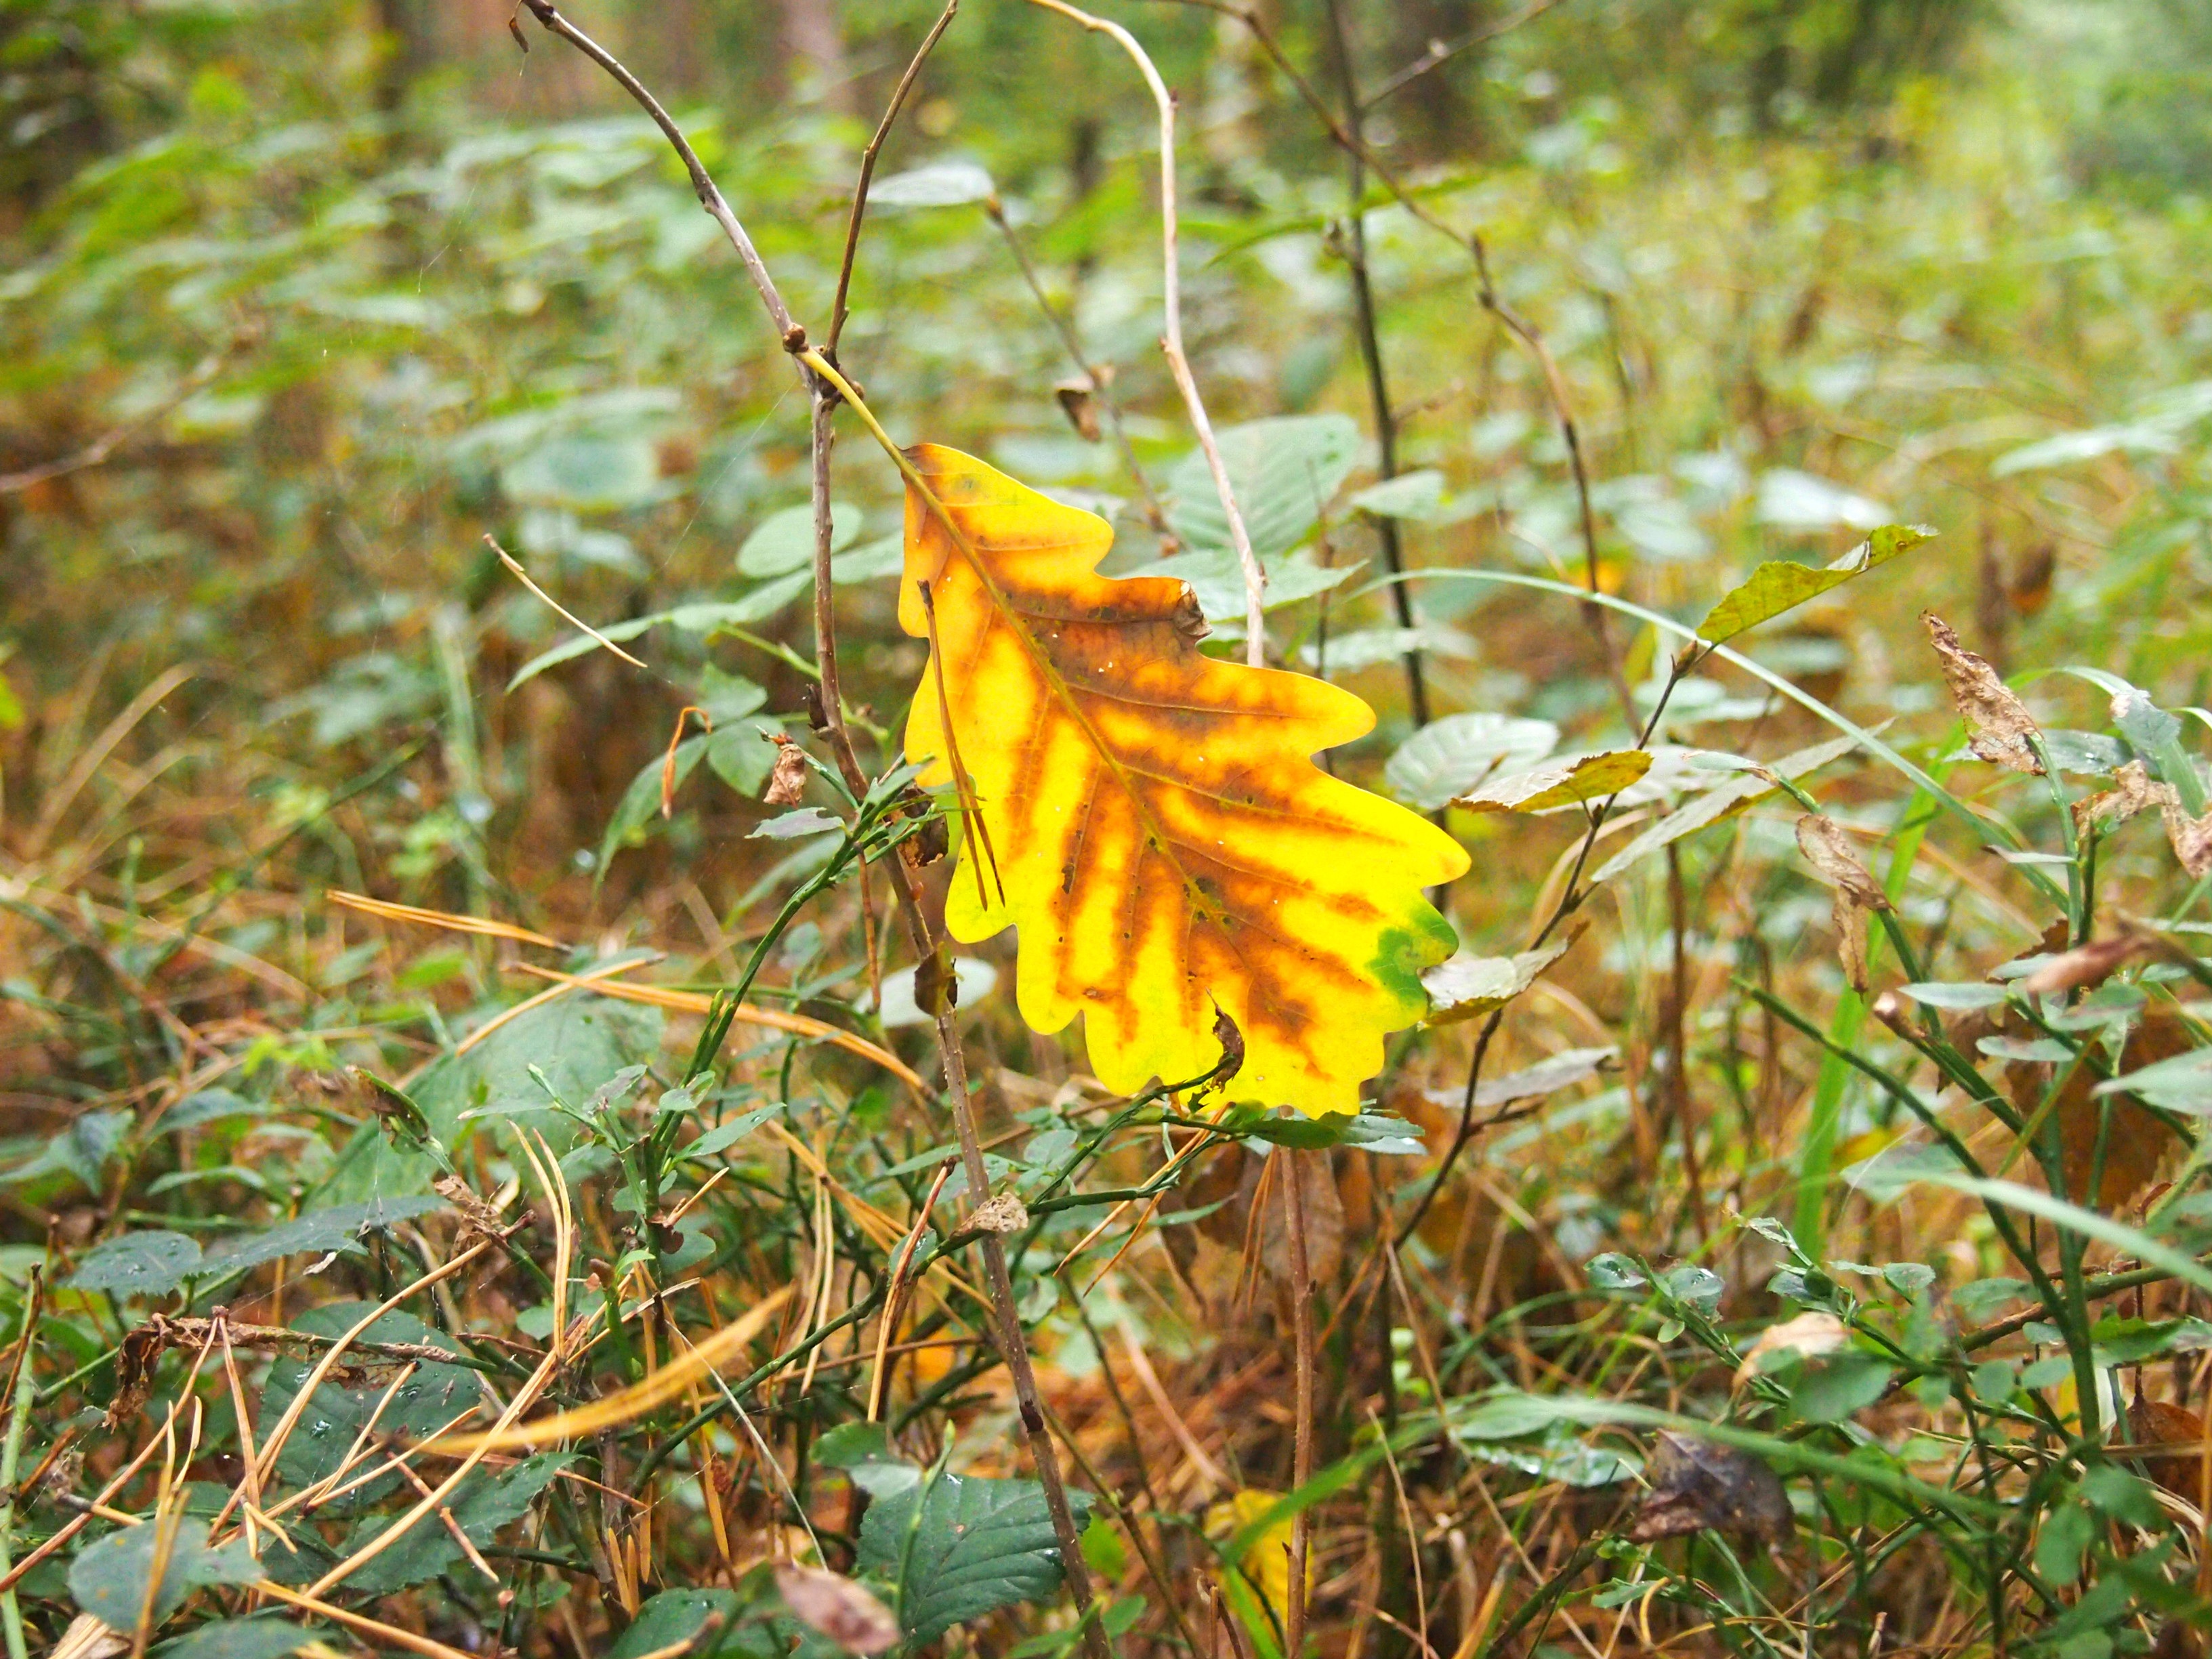
nature, plant, meadow, prairie, sunlight, leaf, flower, wildlife, autumn, botany, yellow, flora, season, fauna, wildflower, shrub, deciduous, woodland, flowering plant, land plant